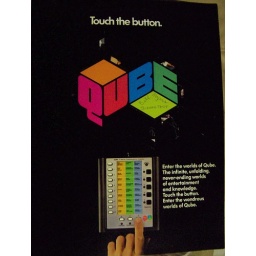
QUBE cable TV promo book (First in Cincinnati) circa 1978-79, Cable was the death of local TV!